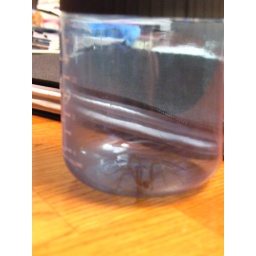
The Largest, Most Scarey Spider found in the bathroom next to the toilet paper